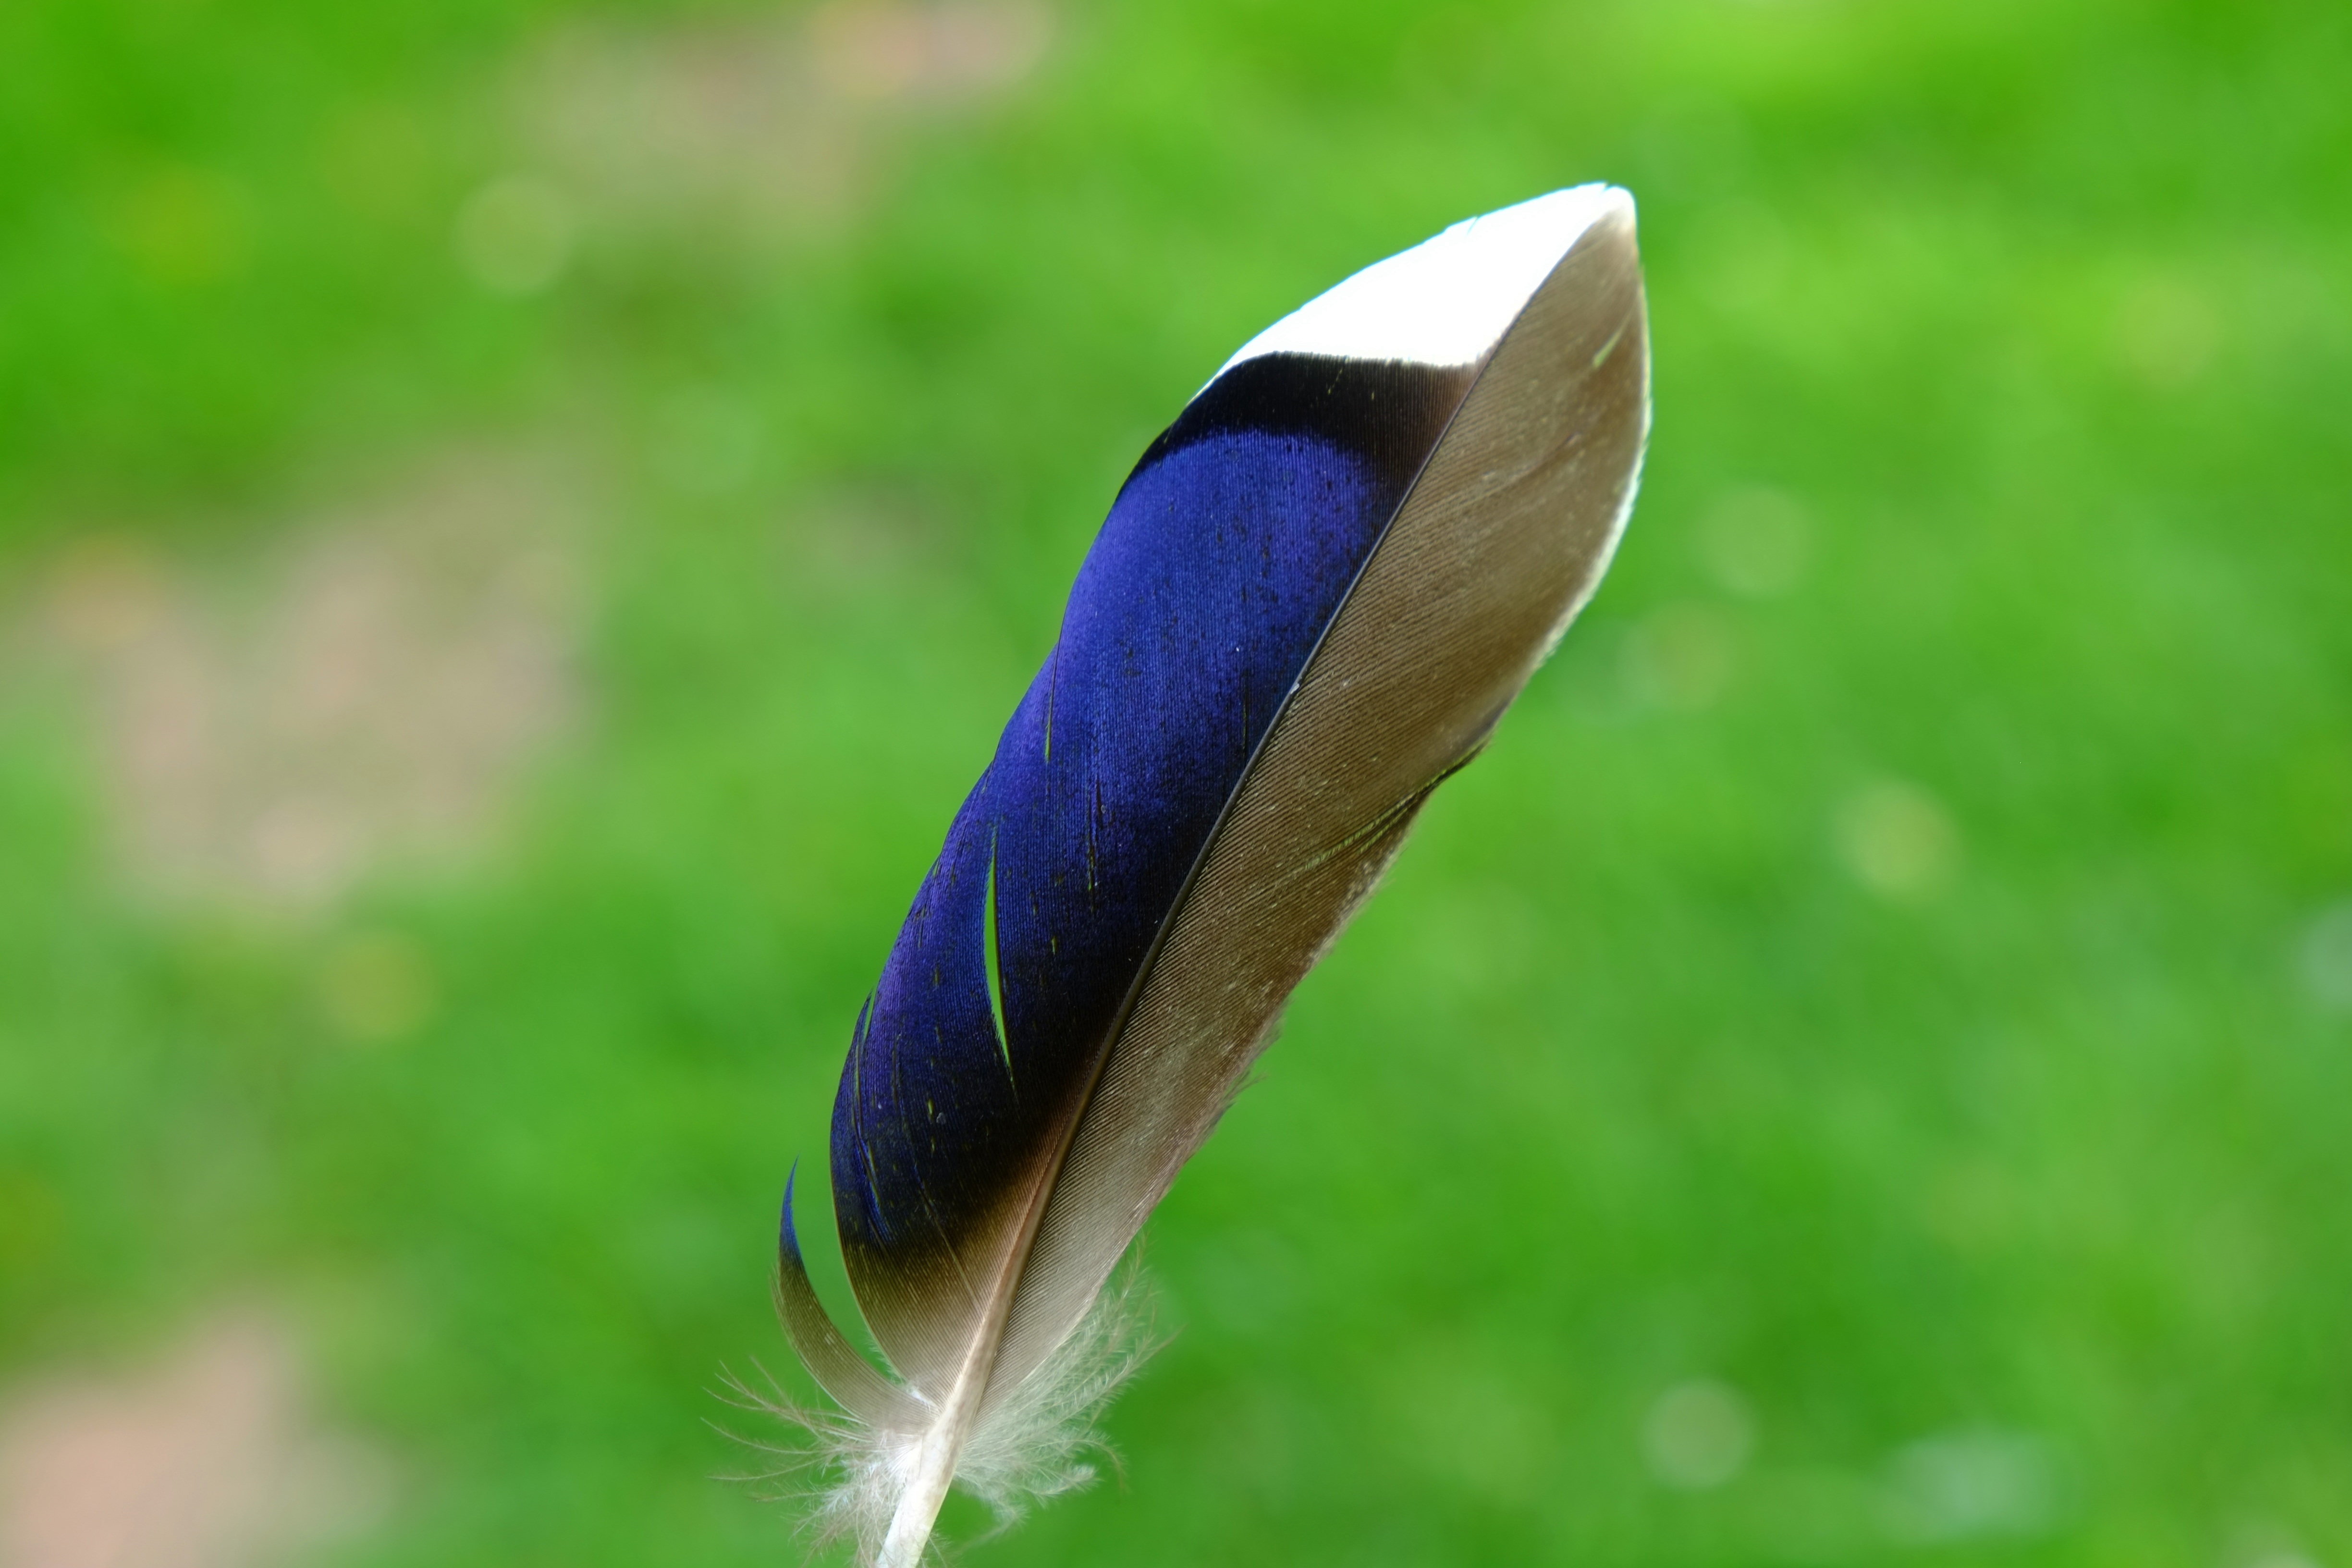
water, nature, grass, bird, structure, plant, photography, meadow, leaf, flower, animal, fly, spring, green, color, blue, colorful, close, flora, fauna, plumage, close up, birds, duck, beauty, water bird, animal world, gorgeous, iridescent, macro photography, bird feather, grass family